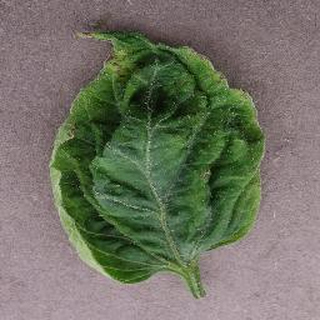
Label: tomato_yellow_leaf_curl_virus